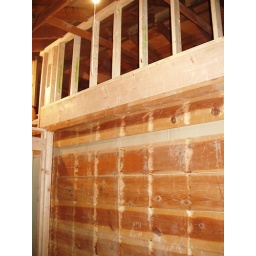
8/7/08 Framing where new bathroom double pocket door entry will go with raised ceiling above it.